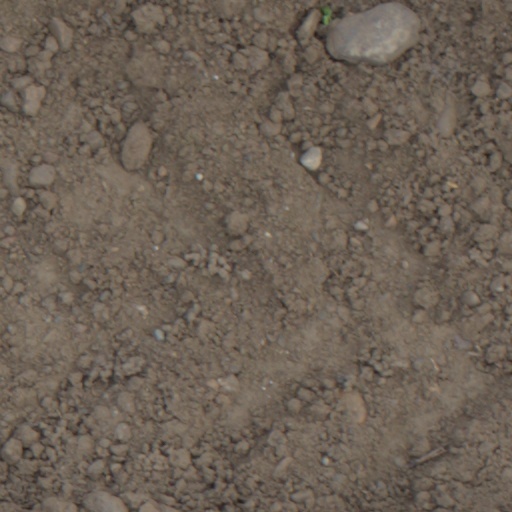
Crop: wheat